Leonard Jacobson

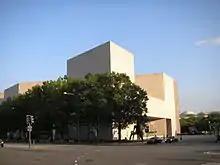
The East Building of the National Gallery of Art, Washington, D.C. (1978), one of the museum architecture projects with which Leonard Jacobson was involved.

Jacobson was born in Philadelphia, Pennsylvania, United States on March 7, 1921. He graduated from the University of Pennsylvania in 1942. He served in the United States Army Air Forces from 1942–45 during World War II. In 1947, he gained a Master of Architecture degree, also at the University of Pennsylvania.